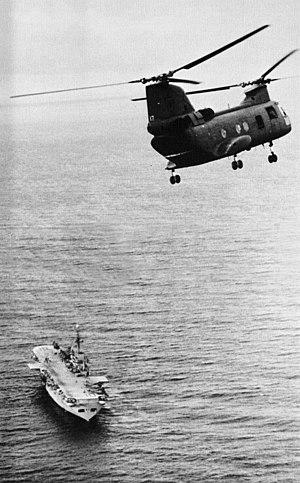
L'USS Tripoli (LPH-10) est un navire d'assaut amphibie de classe Iwo Jima construit pour l'United States Navy dans les années 1960.